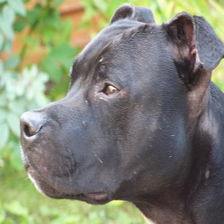
Species: dog
Breed: staffordshire bull terrier